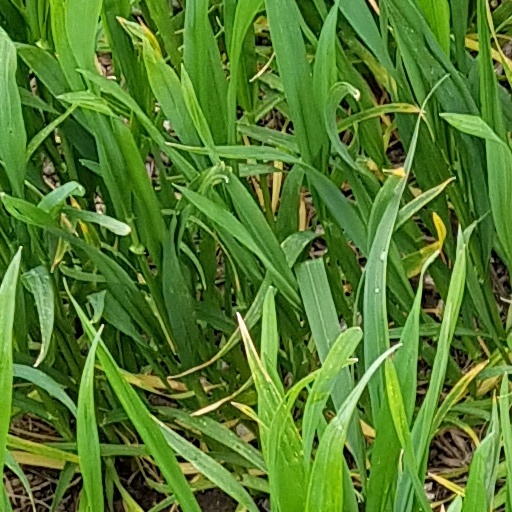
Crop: wheat